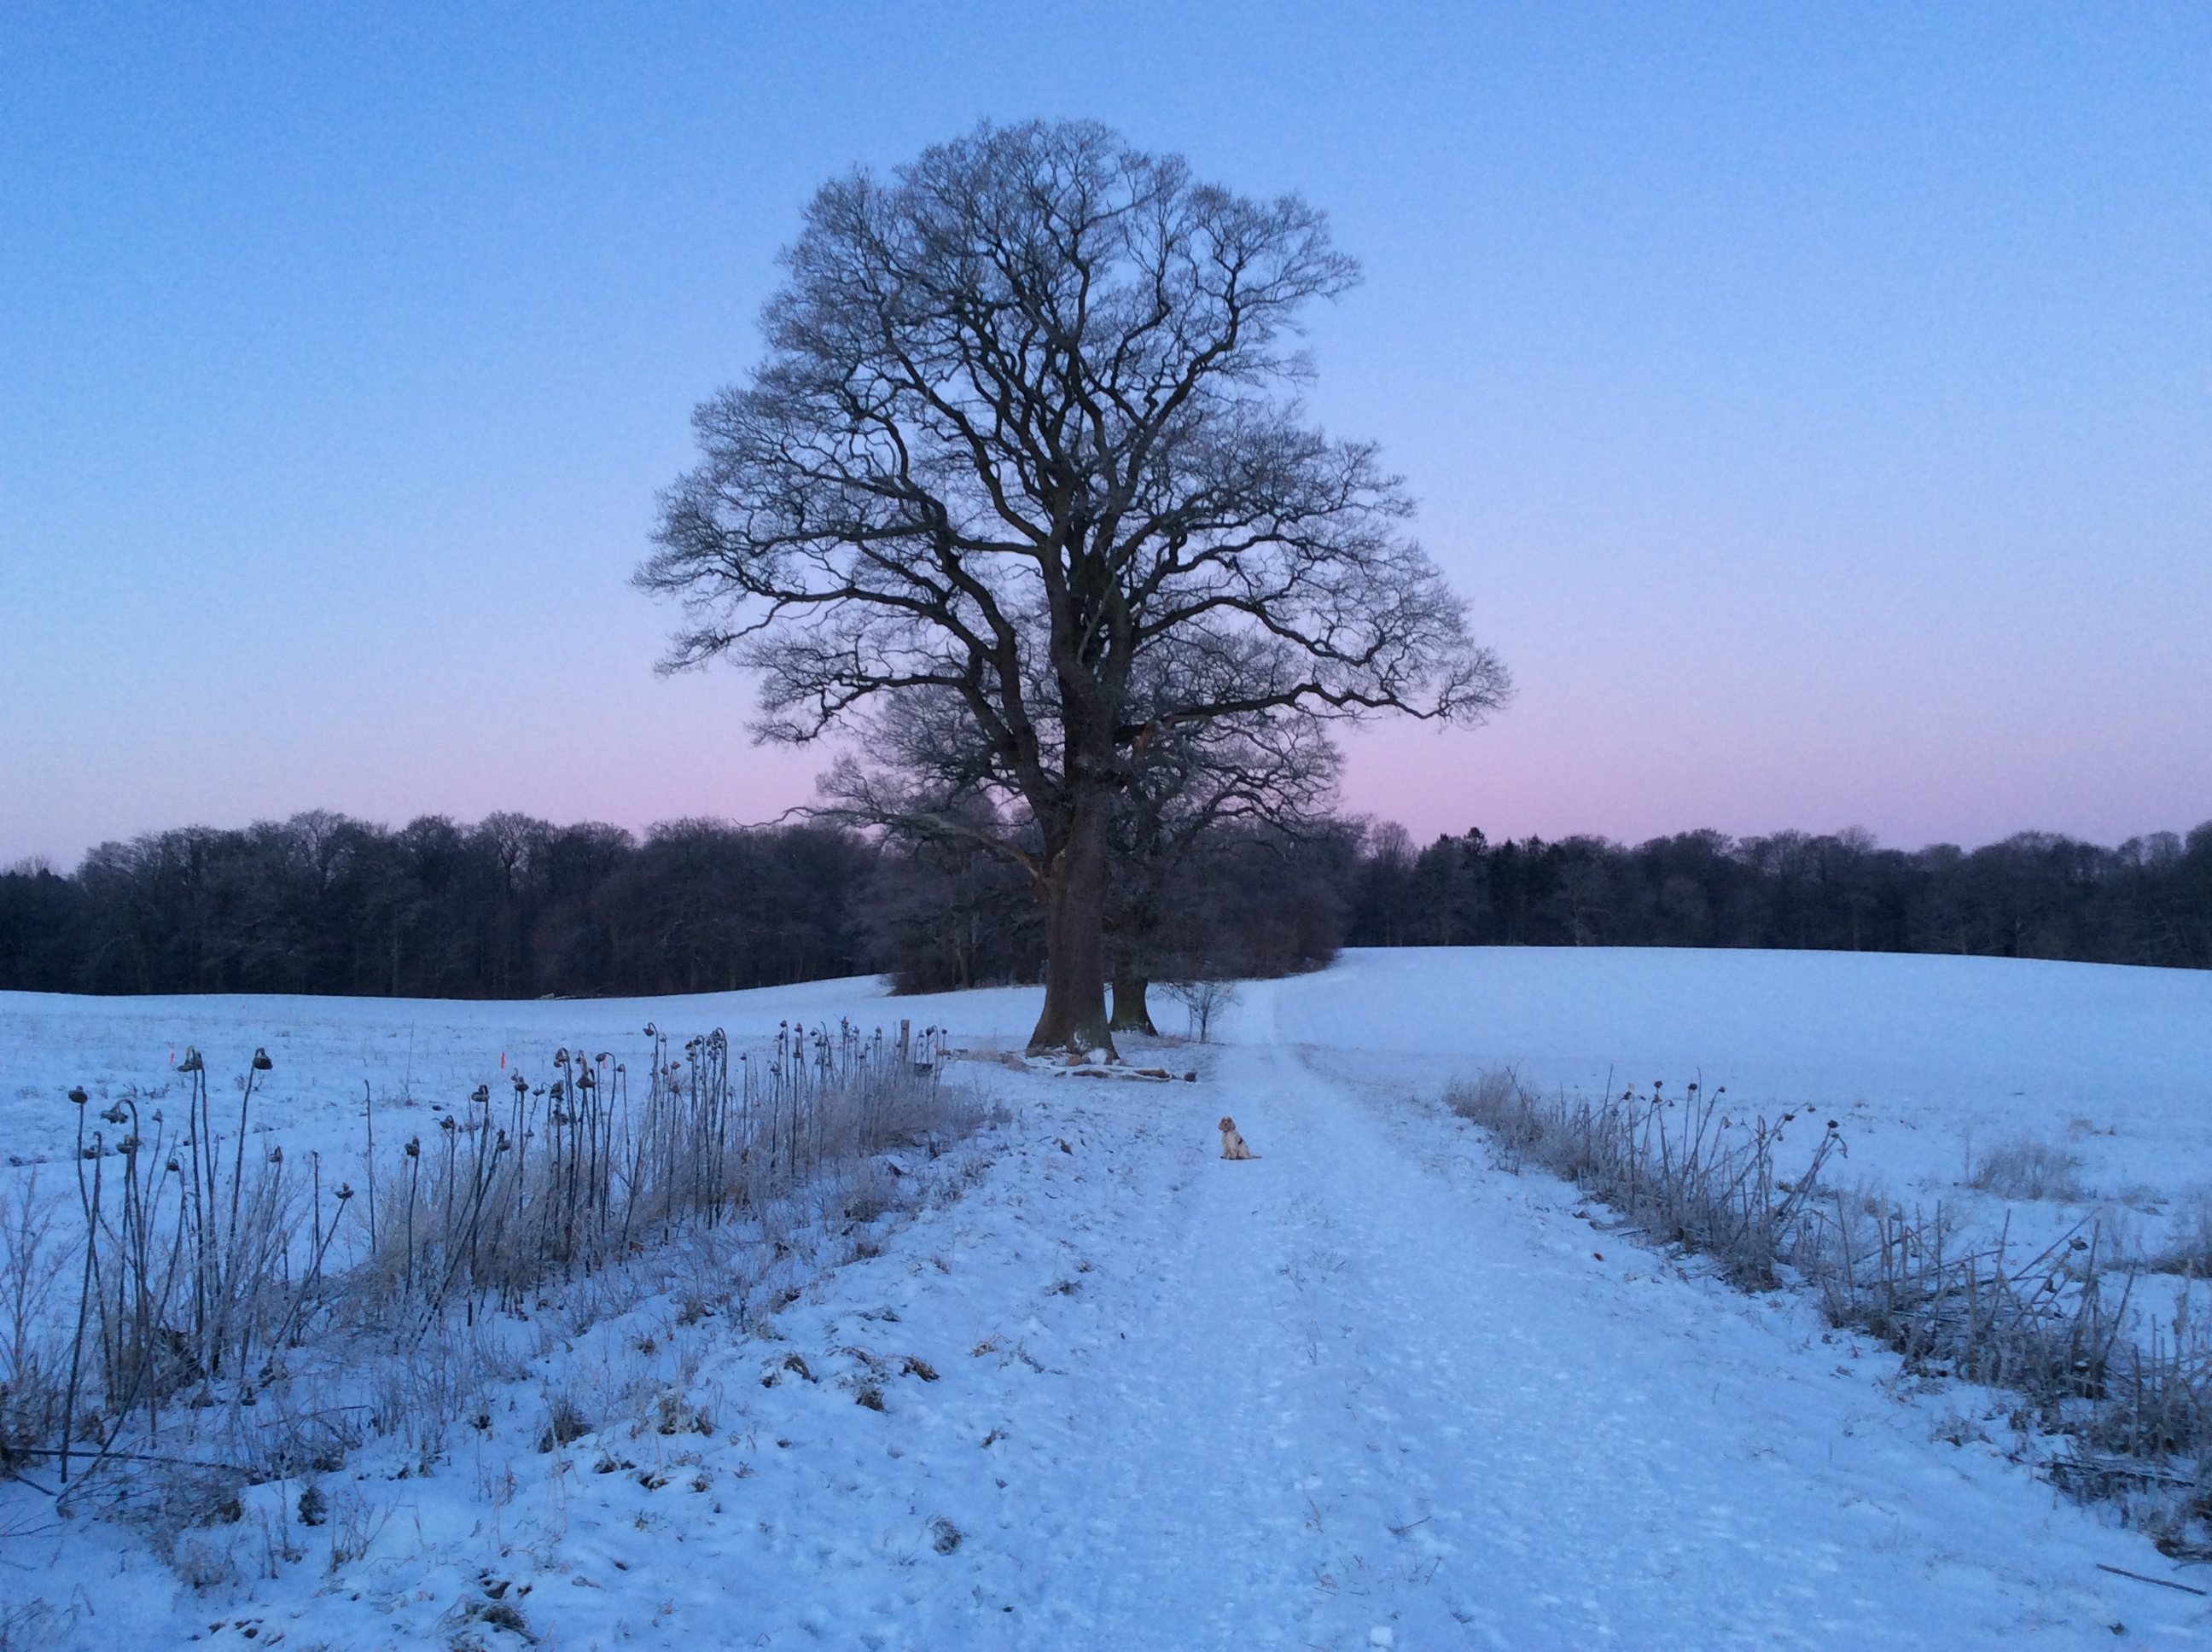
tree, snow, winter, frost, weather, season, freezing, woody plant